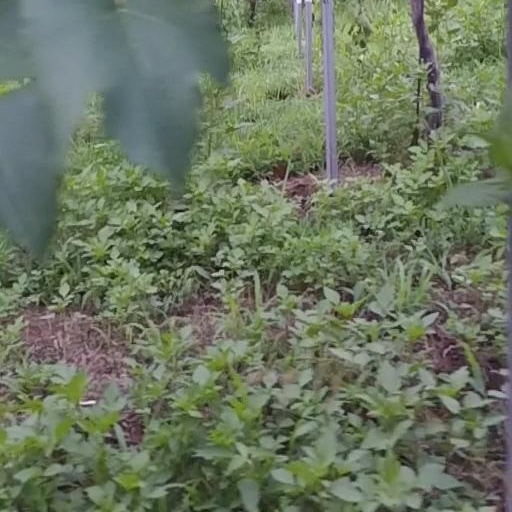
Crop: grape